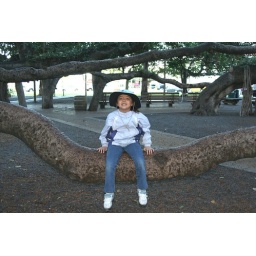
Kyra sitting in a banyan tree